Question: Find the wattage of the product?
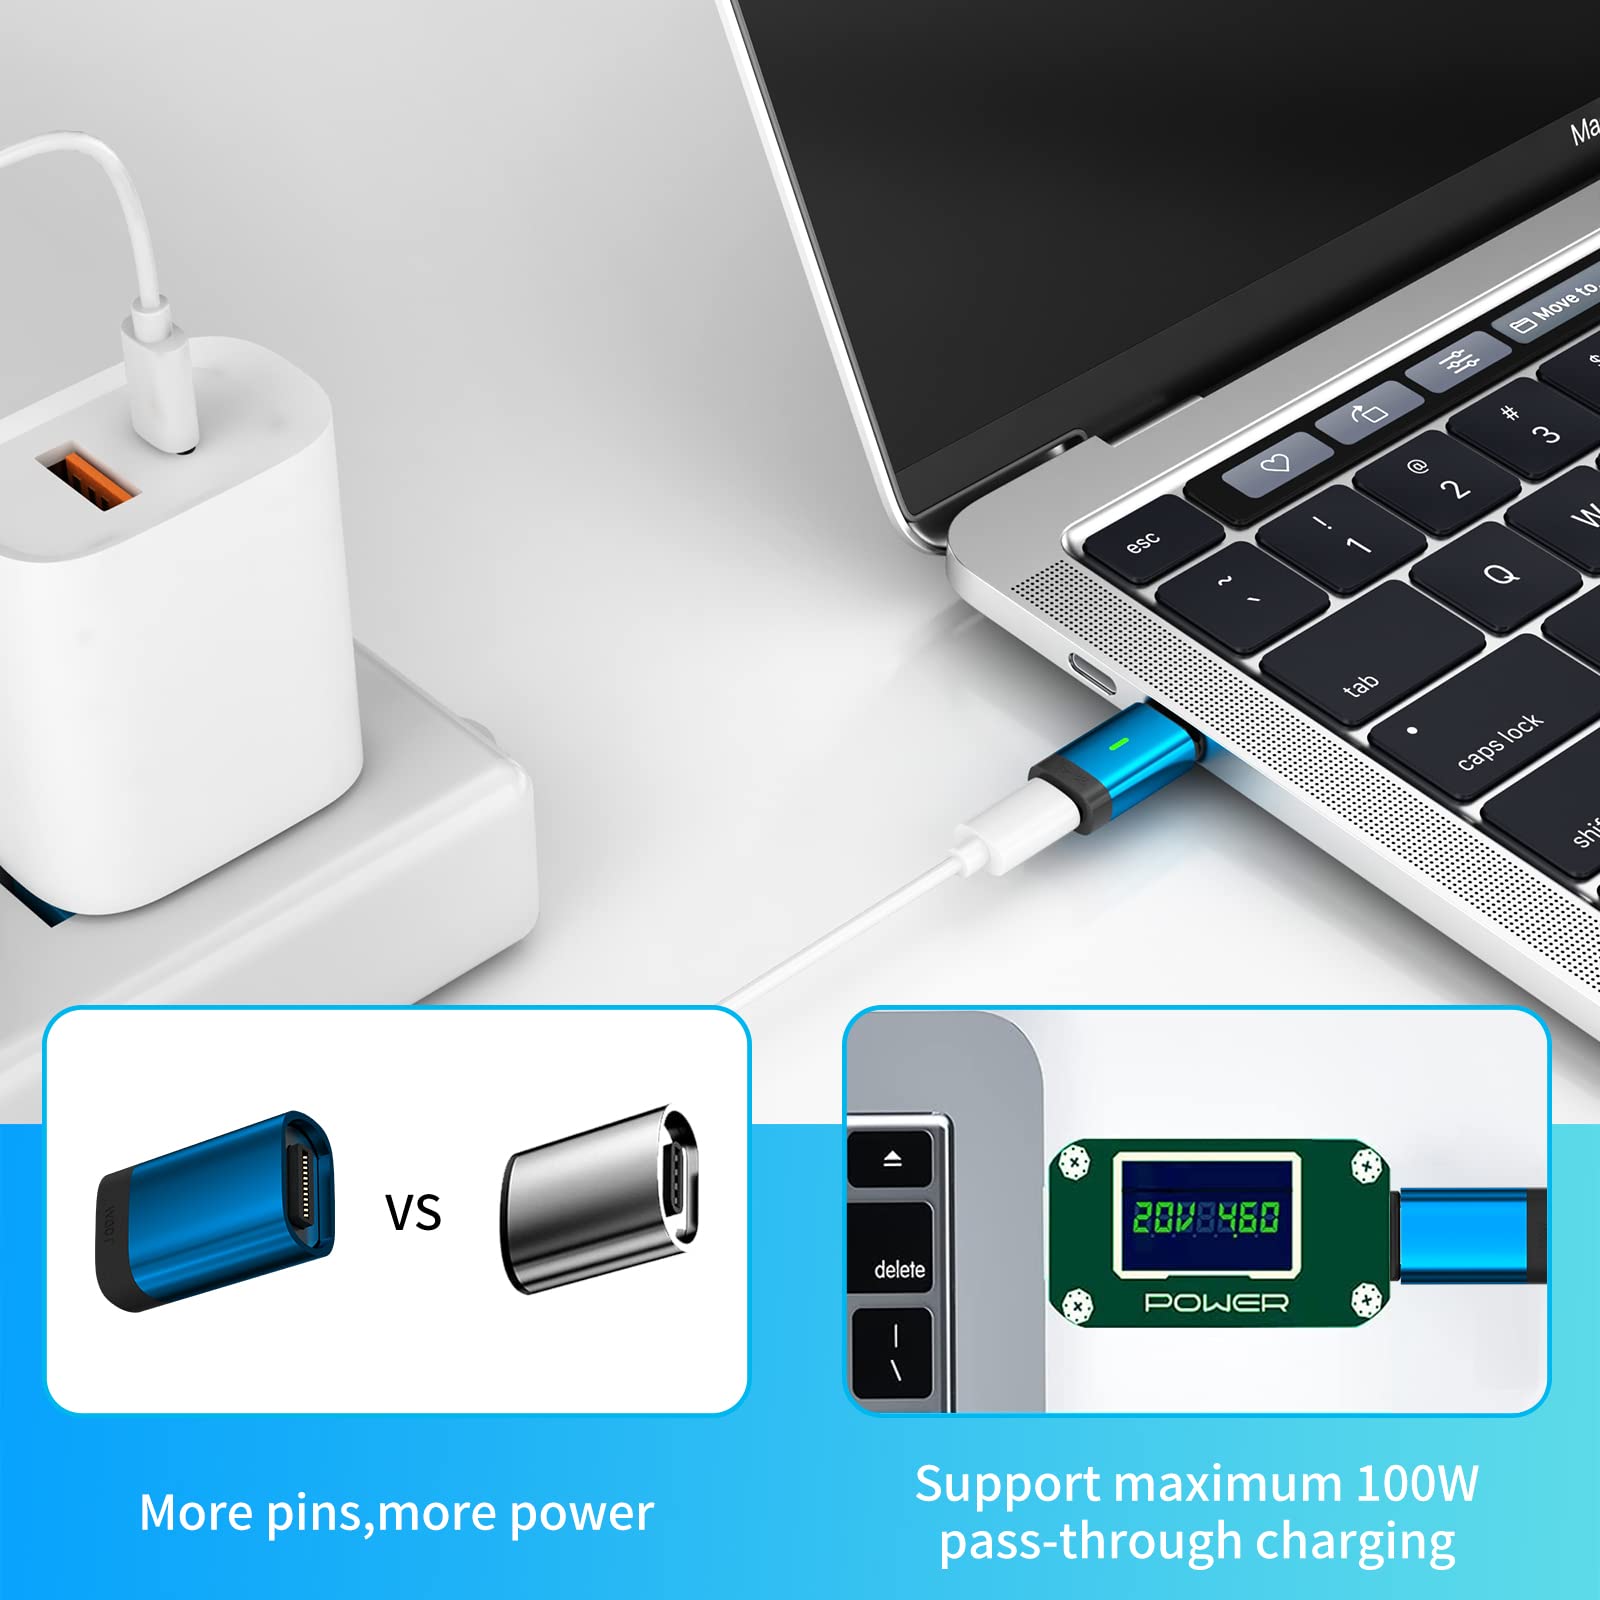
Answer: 100.0 watt